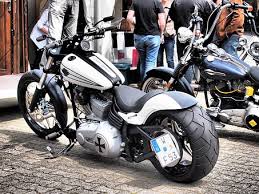
Vehicle type: Motorcycles